Joseph H. Allen

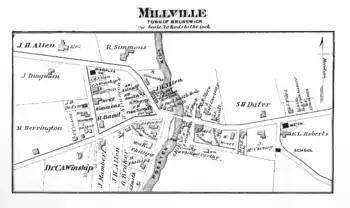
Allen's factory can be seen west of the Poesten Kill and north of the bridge in this 1876 map. His residence is also in the northwest corner.

In January 1851, Allen purchased the Eagle flour mills, an historically important industrial building in the area, which eventually gave the hamlet of Eagle Mills its name. The factory had a long history of failed business attempts. It was built in 1821 by Daniel Sheldon to mill flour using wheat supplied from Troy. After brief success, the business closed and the building sat idle. It was sold to James Bumstead who reopened the building as a feed mill. He too had troubles and sold the building to James McChesney, who kept the building idle for some time before transferring the property to Catlin and Saxton, who began the manufacture of augers and bits. Also unsuccessful, Catlin and Saxton abandoned the business and James McChesney (whose name was still on the deed) sold the property to Groome and Shattuck, who began manufacturing monkey wrenches. This too failed and the property was sold to Paul Smith, a miller from nearby Cropseyville, who sold the property to Allen in 1851 because Smith later decided that he preferred to keep his mills consolidated in Cropseyville.